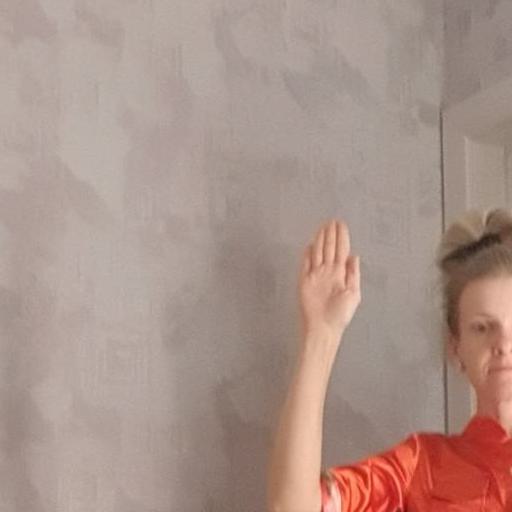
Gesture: stop